Native Americans and women's suffrage in the United States

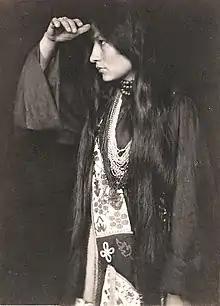
Suffragist and activist, Zitkala-Sa (Yankton Sioux)

Native American women influenced early women's suffrage activists in the United States. The Iroquois nations, which had an egalitarian society, were visited by early feminists and suffragists, such as Lydia Maria Child, Matilda Joslyn Gage, Lucretia Mott, and Elizabeth Cady Stanton. These women discussed how Native American women had authority in their own cultures at various feminist conventions and also in the news. Native American women became a symbol for some suffrage activists. However, other white suffragists actively excluded Native American people from the movement. When the Nineteenth Amendment was passed in 1920, suffragist Zitkala-Sa (Yankton Sioux), commented that Native Americans still had more work to do in order to vote. It was not until 1924 that many Native Americans could vote under the Indian Citizenship Act. In many states, there were additional barriers to Native American voting rights.